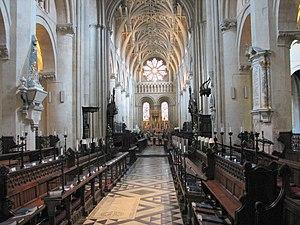
Nef de la Cathédrale de Christ Church, Oxford, Angleterre
Christ Church, en latin Ædes Christi est l'un des collèges les plus grands et plus riches de l'université d'Oxford au Royaume-Uni. Il a été bâti en 1525 par le cardinal Wolsey, puis en 1532 par Henri VIII après la disgrâce de Wolsey. Sa chapelle est la cathédrale Christ Church, siège de l'évêché d'Oxford. Treize premiers ministres britanniques ont fait leurs études à Christ Church, soit autant que le nombre total de l'ensemble des autres collèges d'Oxford.